San Miguel Ixtapan (archaeological site)

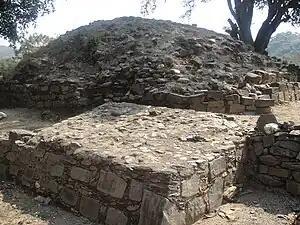
San Miguel Ixtapan, Basement 2

The ballgame court has an outline oriented on an east–west direction; it is capital letter "I" shaped or double "T", the court area measures 50 meters long by 7.50 wide. Headers at both end measure 15 by 7.8 meters. A particularity of this ballgame court consists of the fact that the land was excavated for its construction below grade, reason why access stairways were built to enter the court. Towards the south side, a platform was added (Platform1), where many human burials were found containing rich offerings, from its characteristics this is placed within the postclassical period.